The Sunday Correspondent

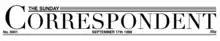

The Sunday Correspondent was a British weekly national broadsheet newspaper. The newspaper first appeared on 17 September 1989; the title ceased publication with the last issue on 25 November 1990. It was edited by Peter Cole for most of its existence. Cole later entered academia.